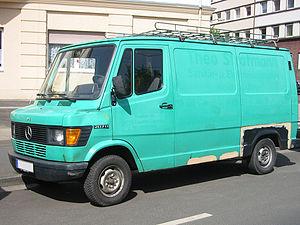
Le Mercedes-Benz TN/T1 est un véhicule utilitaire produit par le constructeur allemand de 1977 à 1995. Il a été proposé en plusieurs versions : fourgon, châssis cabine ou minibus. Un modèle à double cabine a aussi été fabriqué.